Describe the emotion expressed in this image:  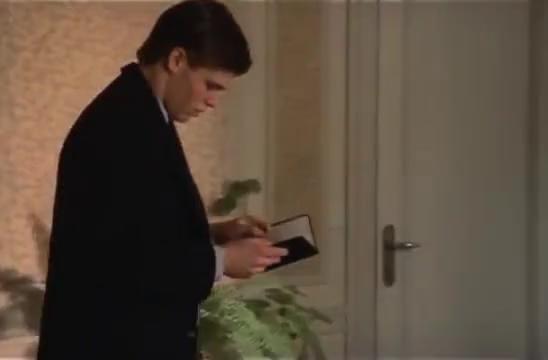
This person displays Suffering, valence and arousal with low intensity.